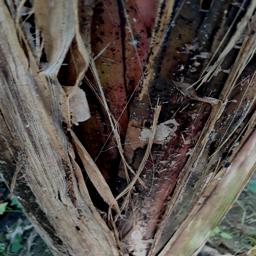
Label: BACTERIAL SOFT ROT